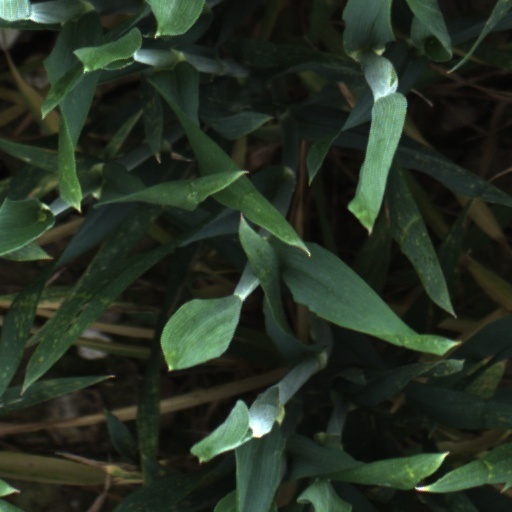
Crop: wheat